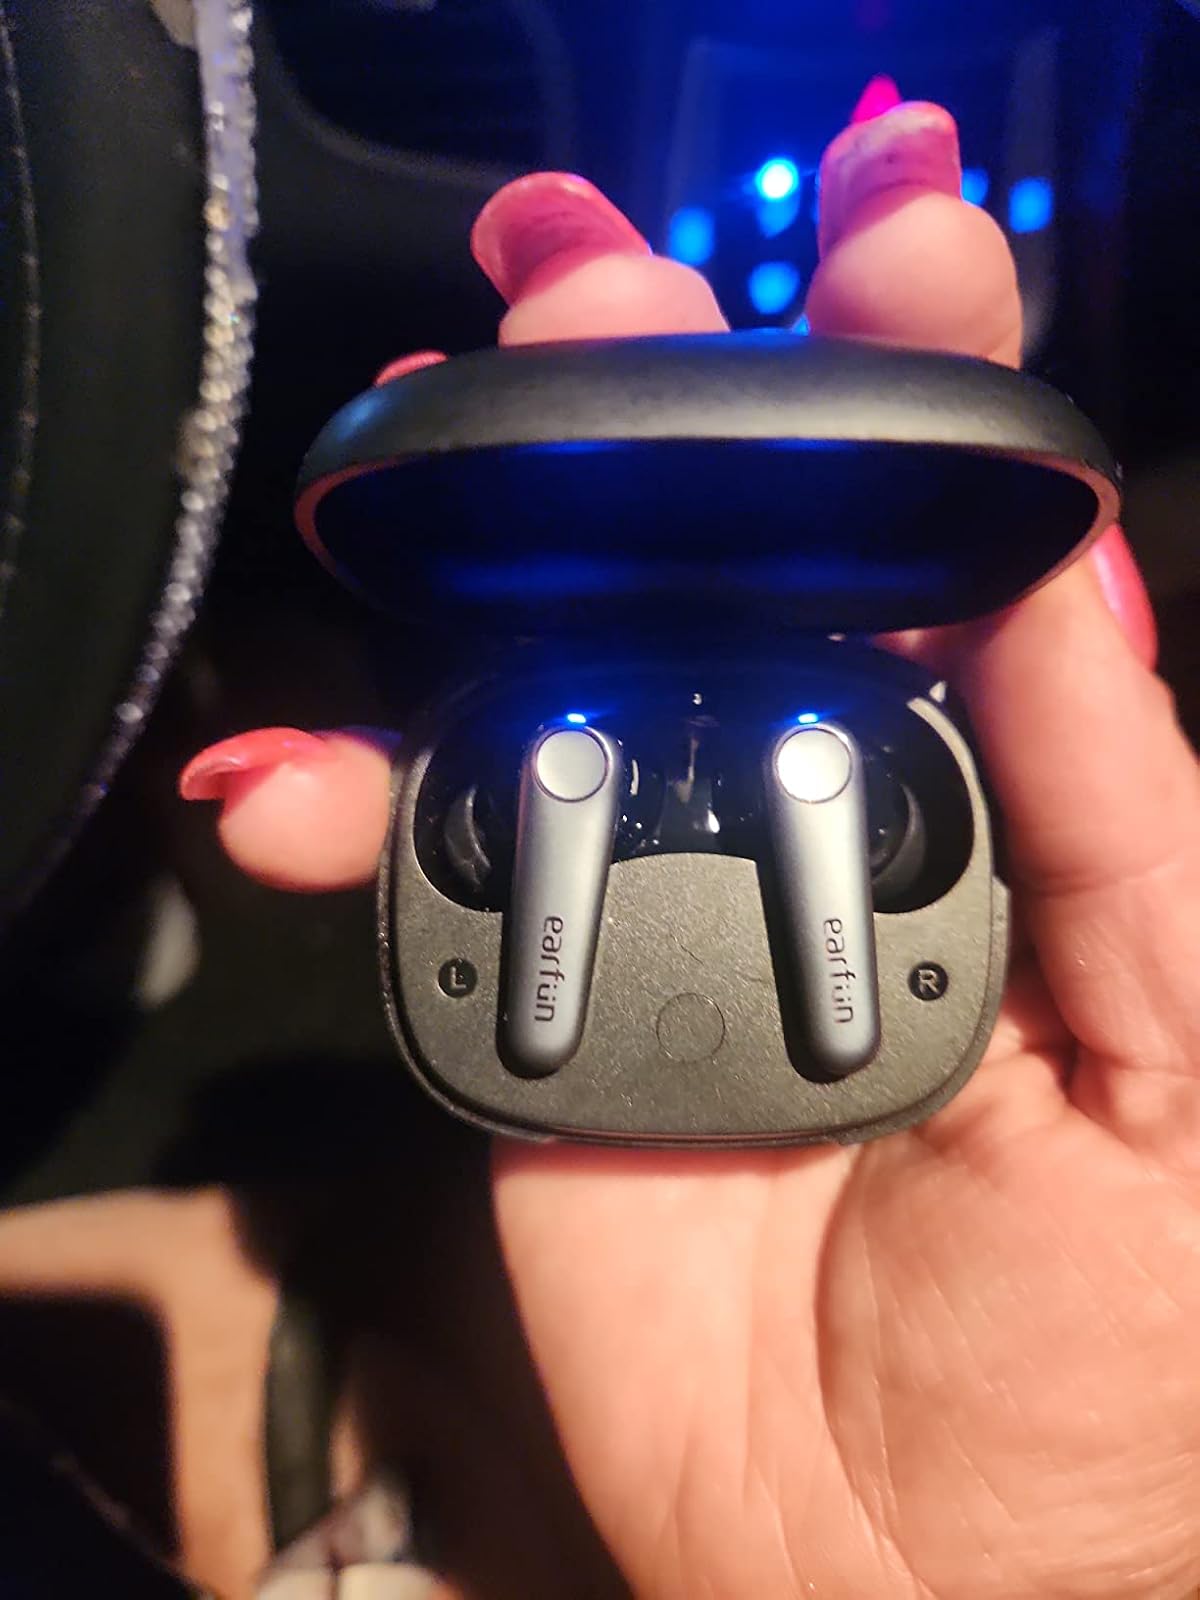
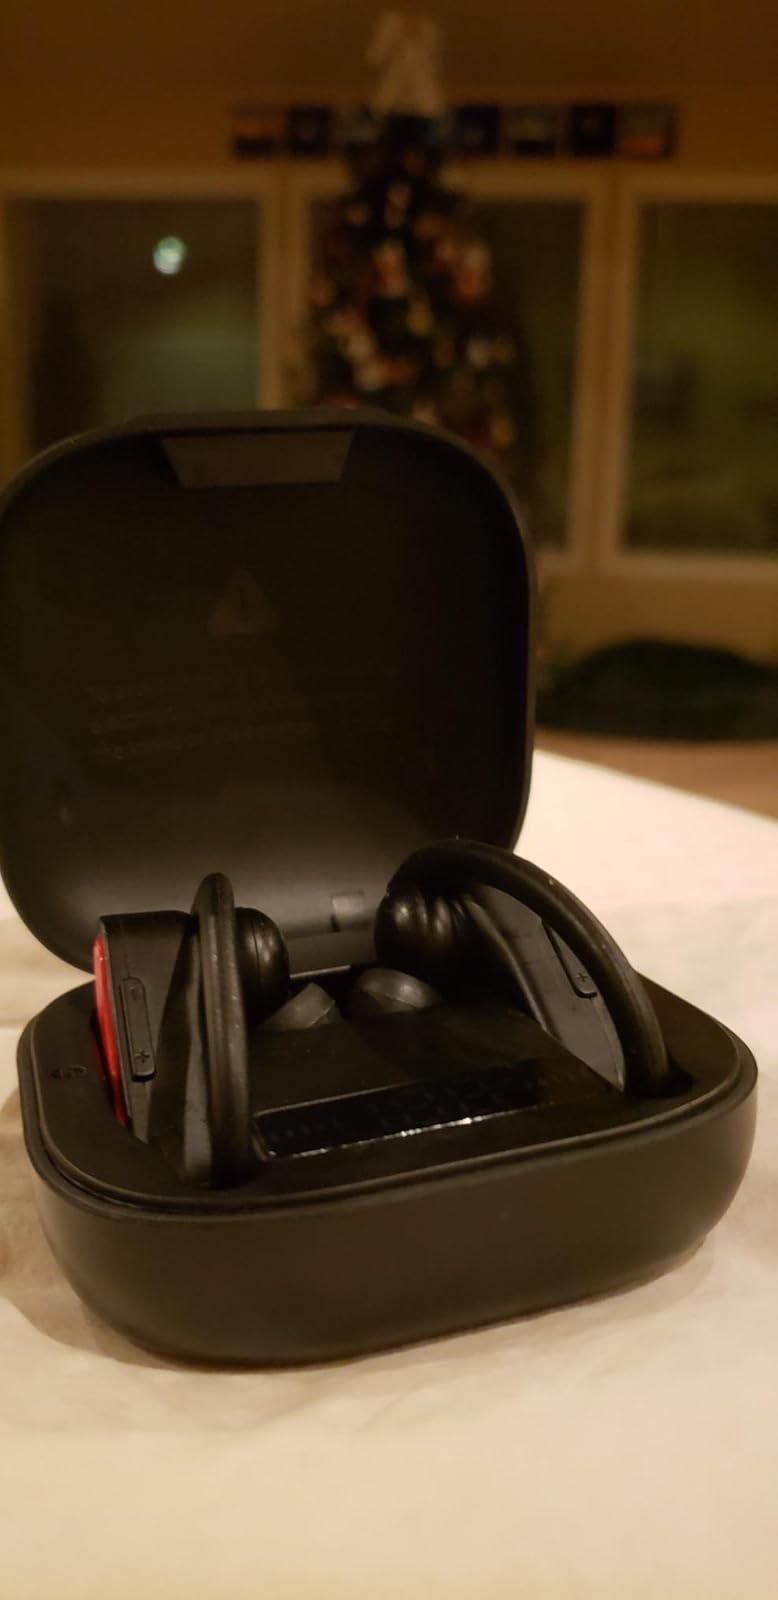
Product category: earbuds
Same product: no